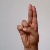
The image shows a hand gesture representing the letter 'U' in Indian Sign Language.